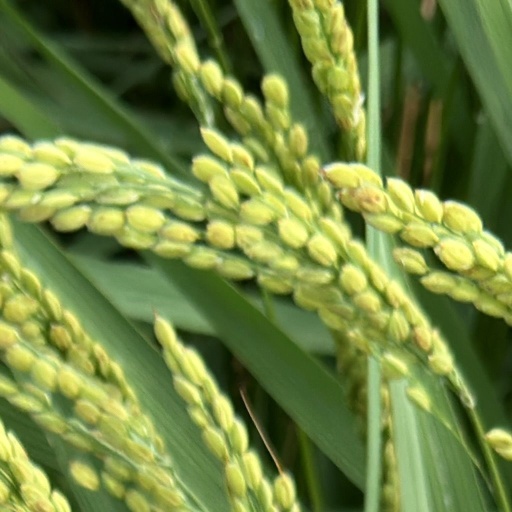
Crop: rice